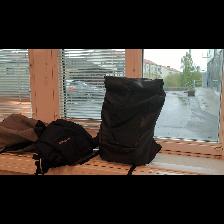
Label: NonHuman